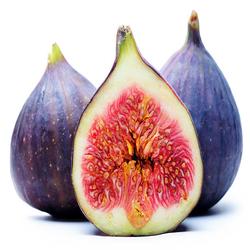
Label: Fig